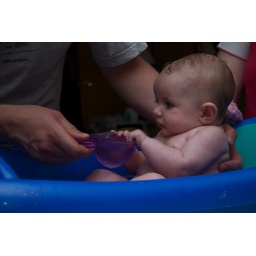
Pretty sure she was going to try to put the bath water in her mouth...